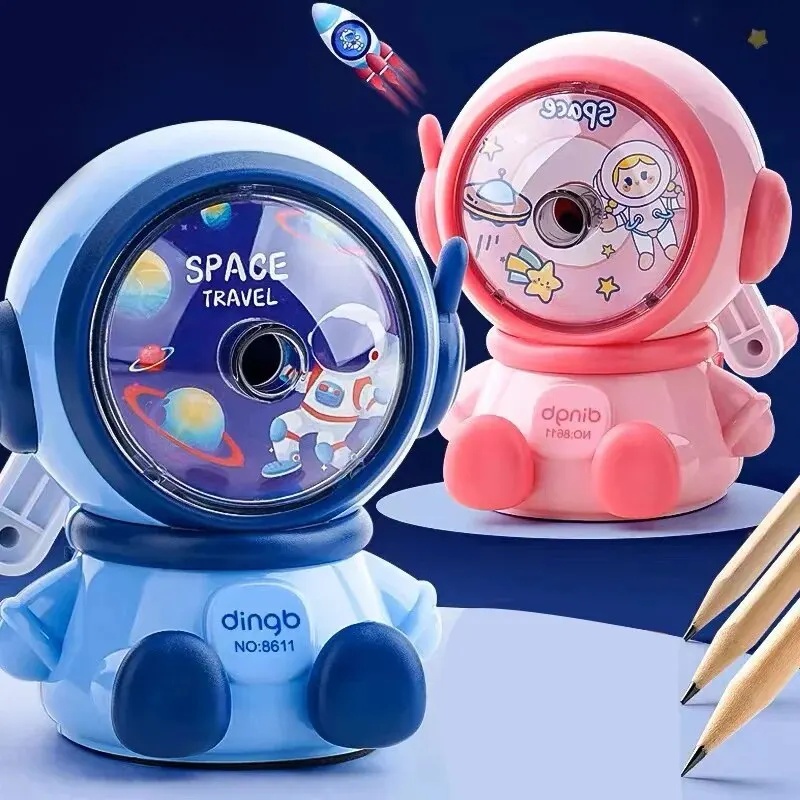
1pc Astronaut Cartoon Pencil Sharpener Students Pencil SharpenerHand Crank Manual Sharpener Cartoon Pencil Cutter For SchoolStat
SPECIFICATIONS Brand Name : NoEnName_Null Origin : Mainland China Hign-concerned Chemical : none Choice : yes • Hand-crank manual sharpener : No need for electricity or batteries, this pencil sharpener is powered by hand and perfect for on-the-go sharpening. • Cartoon design: The cute astronaut design adds a fun touch to your school or office supplies, making it a great gift for kids or adults. • Manual sharpening : Sharpen your pencils the old-fashioned way with this manual sharpener, which requires no electricity or batteries. • Suitable for students and professionals : Whether you're a student or a professional, this pencil sharpener is perfect for sharpening your pencils to a sharp point every time. The advantage of a hand operated pencil sharpener is that it has a good step-by-step rolling effect on the pen body and lead core. The lead core is evenly stressed and not easily broken. The cutting length of the lead core is easy to control, and the radial position of the pencil is stable during the rolling process. Usage: 1. This product is a hand operated pencil sharpener with automatic lead feeding function. Simply place the pencil into the lead hole, hold the knife body with one hand, and rotate the handle with the other hand. To ensure a good effect of the sharpened pen core, rotate it at a constant speed and press firmly on the blade. 2. The handle turns effortlessly, proving that the pencil has been sharpened. Extract the chip removal slot and discard the pen chips. 3. Can cut triangular, hexagonal, and round pencils. 4. If you encounter the phenomenon of not entering the pen due to stuck lead, please gently press the red button to pop up the broken core.
Brand: Deals Duck
Category: Office Supplies > Office Instruments > Pencil Sharpeners > Mechanical Sharpeners